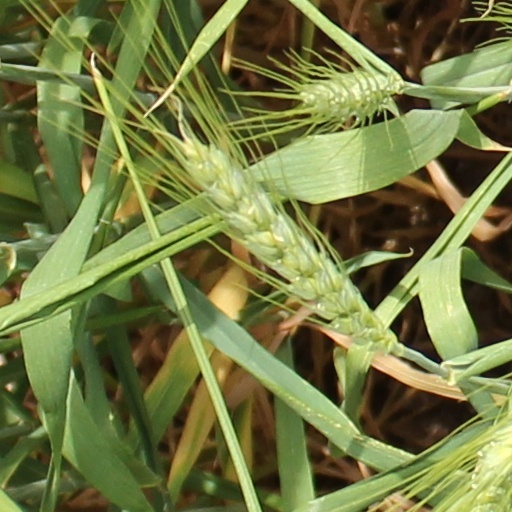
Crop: wheat